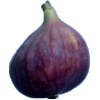
Label: fig